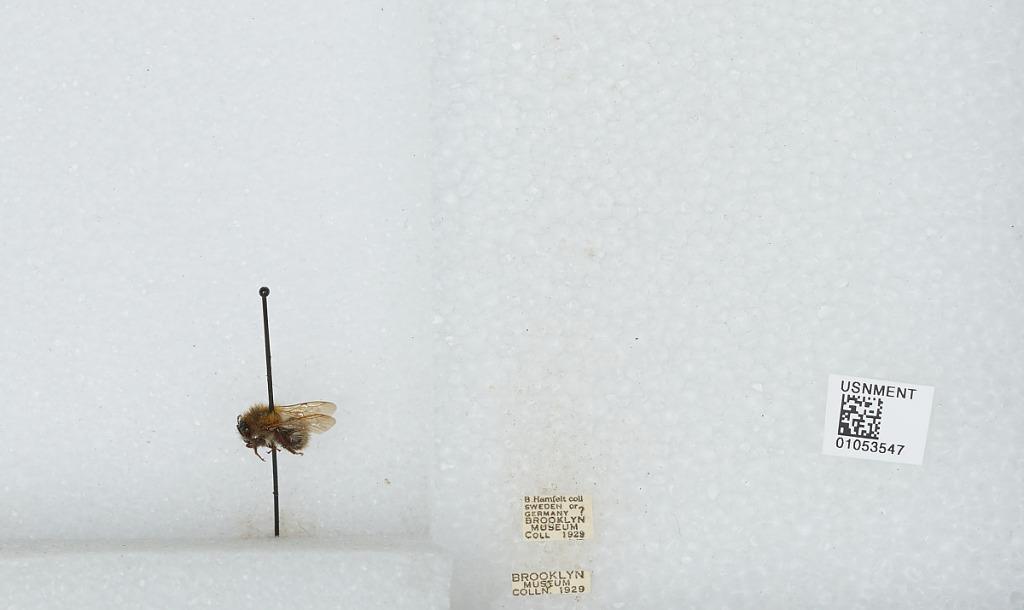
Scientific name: Bombus sp.
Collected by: B. Hamfelt
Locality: Sweden or Germany